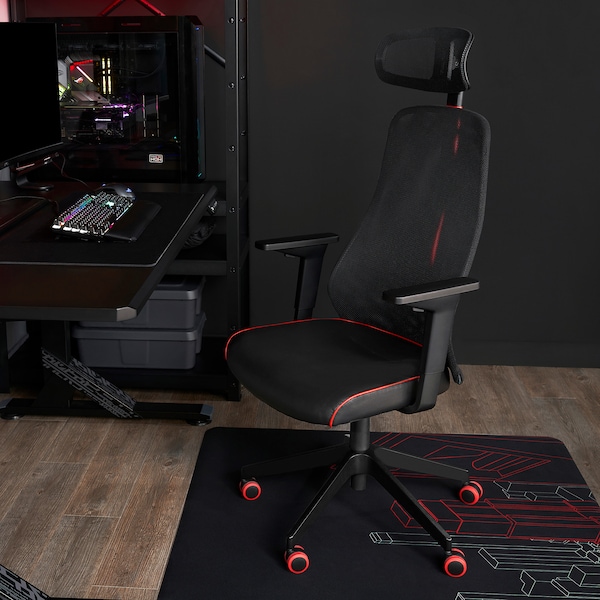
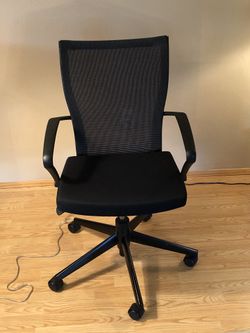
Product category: items_chair
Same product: no